George, South Africa

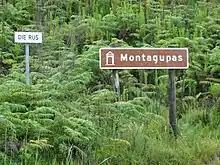
Montagu Pass

The historic Montagu Pass between George and Oudtshoorn was declared a National Monument in 1972. It is open to traffic and is a good gravel road, some 10 km in length. With many serpentine curves, this pass gradually winds its way through the fynbos-covered Cradock's Kloof until it reaches the summit.